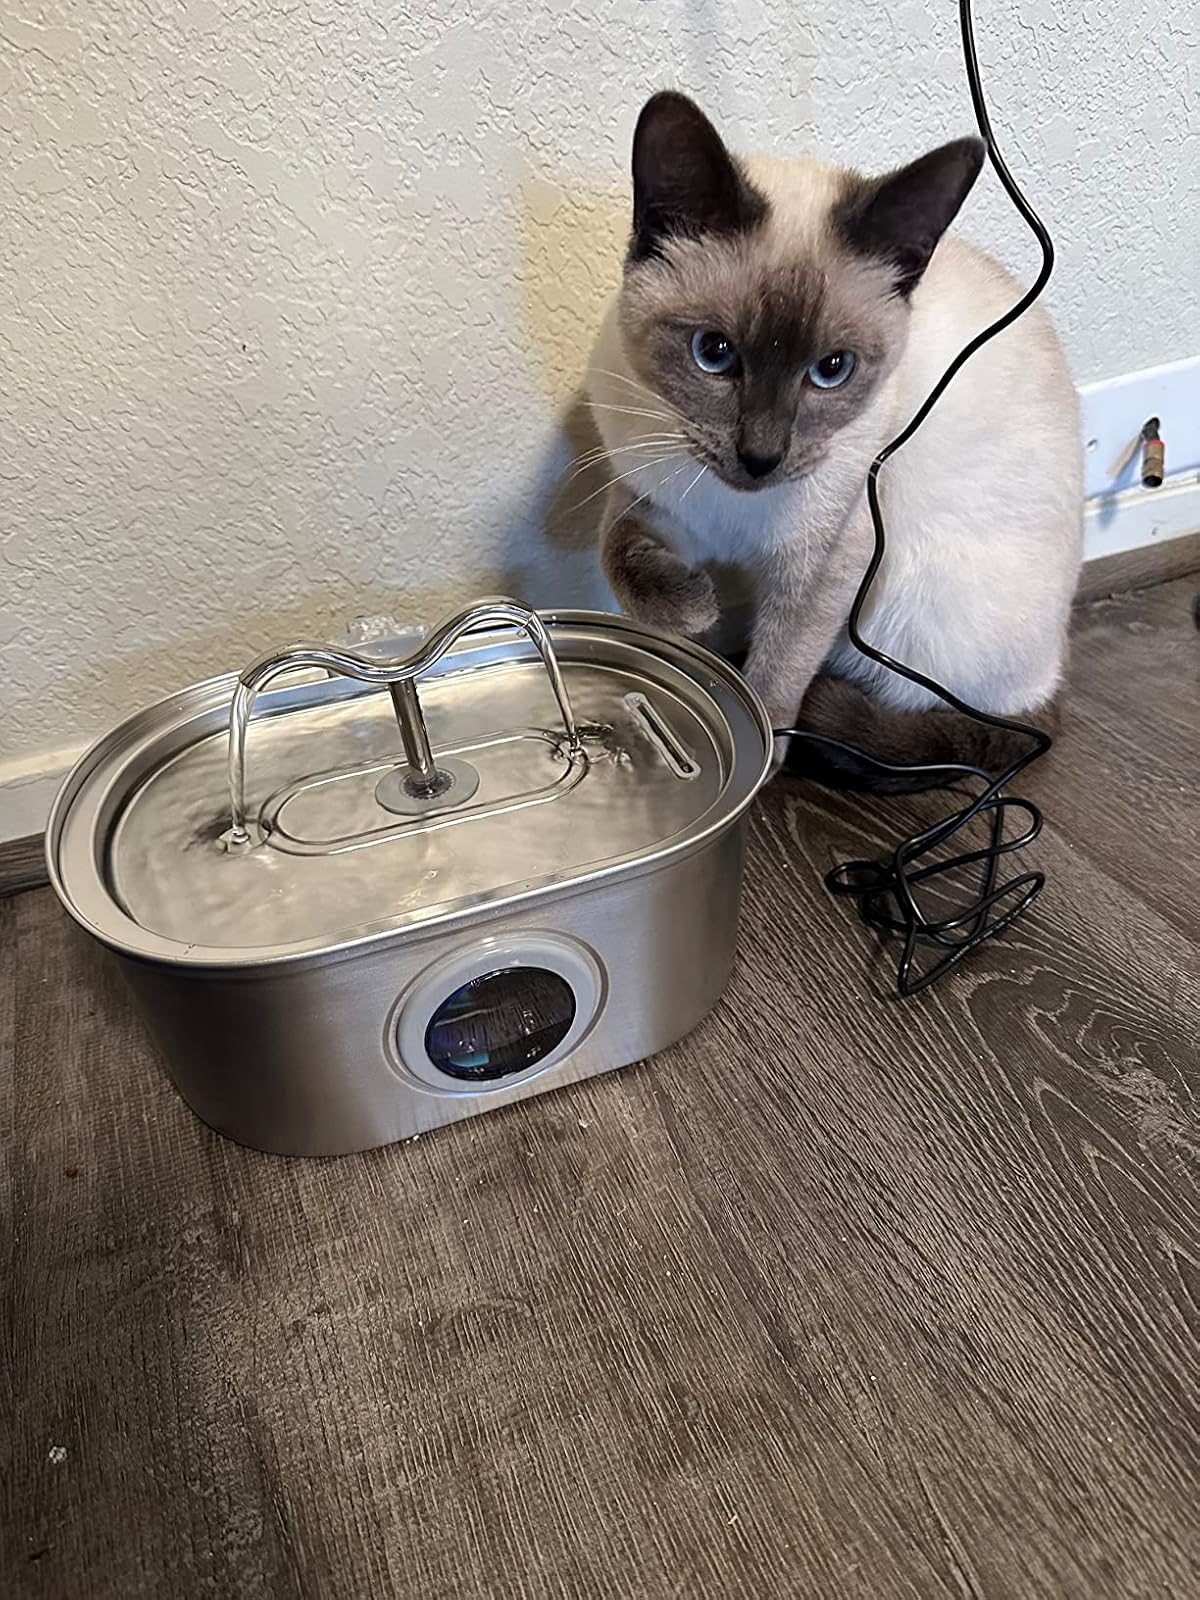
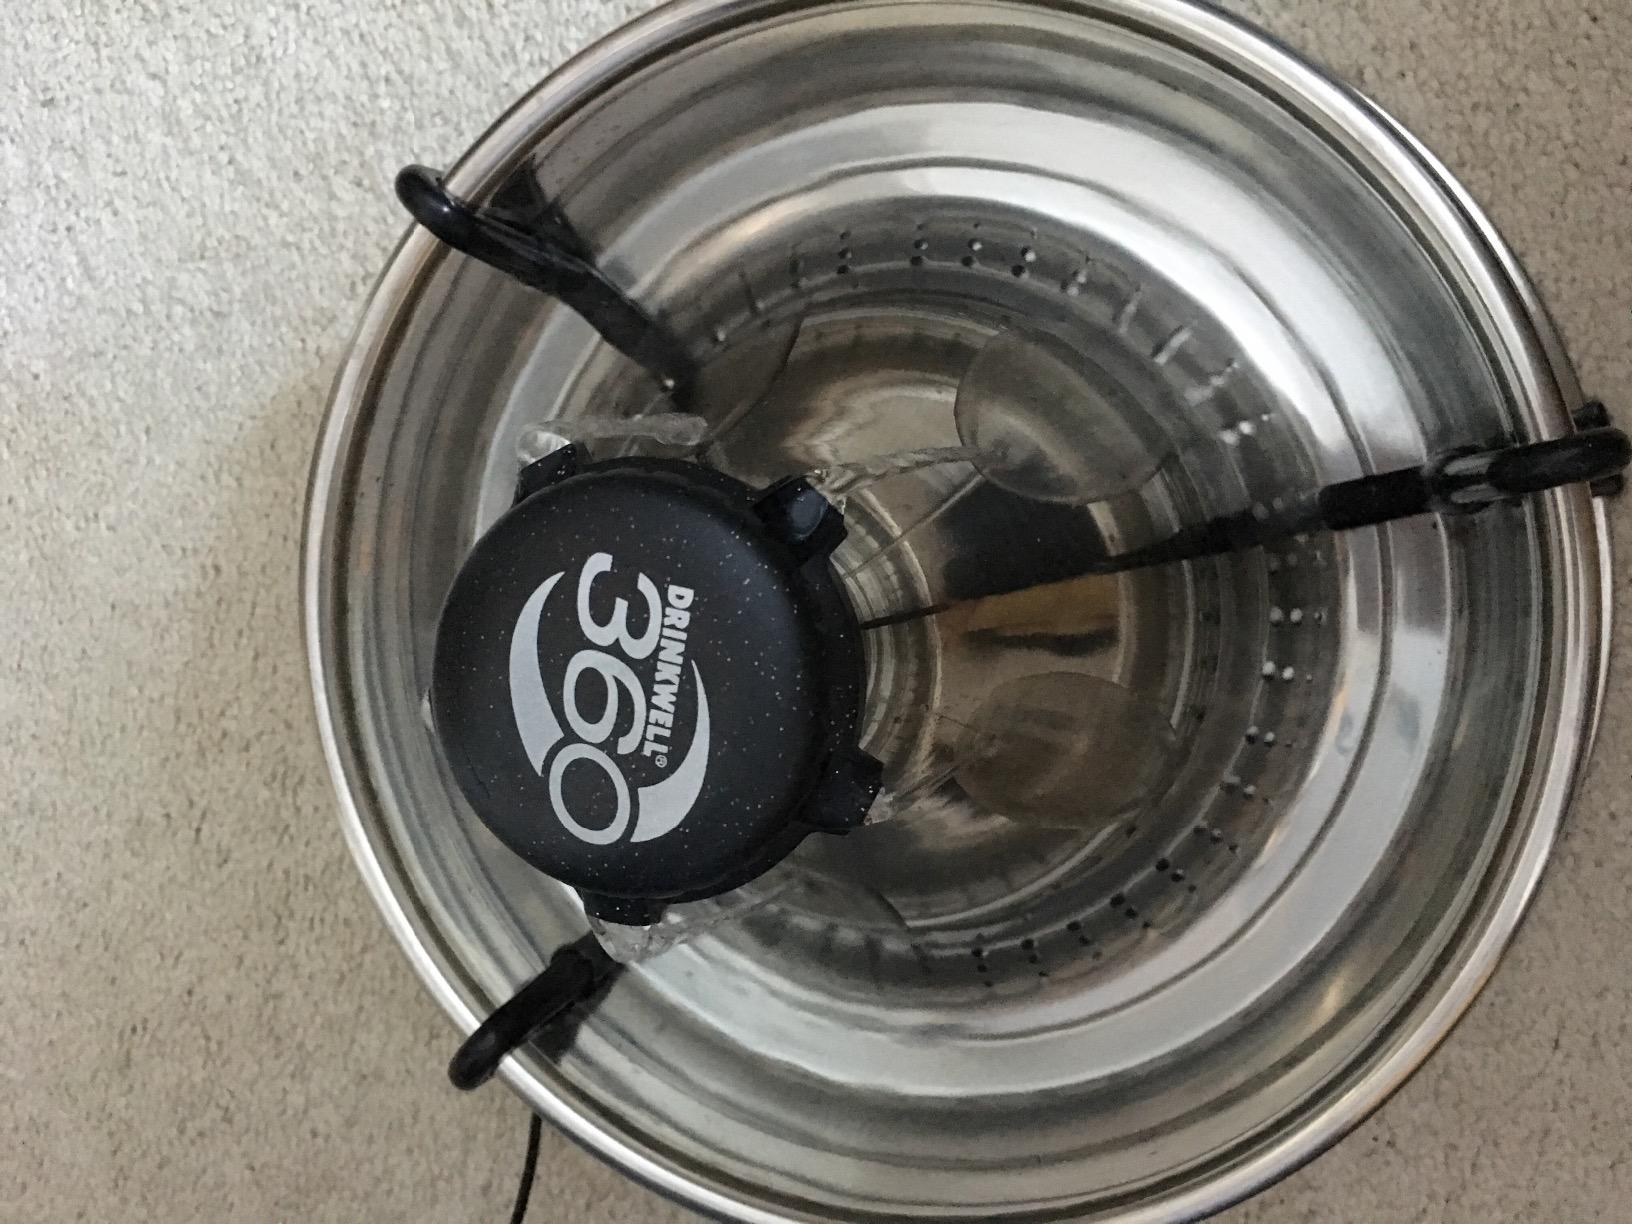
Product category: items_bowl
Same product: no